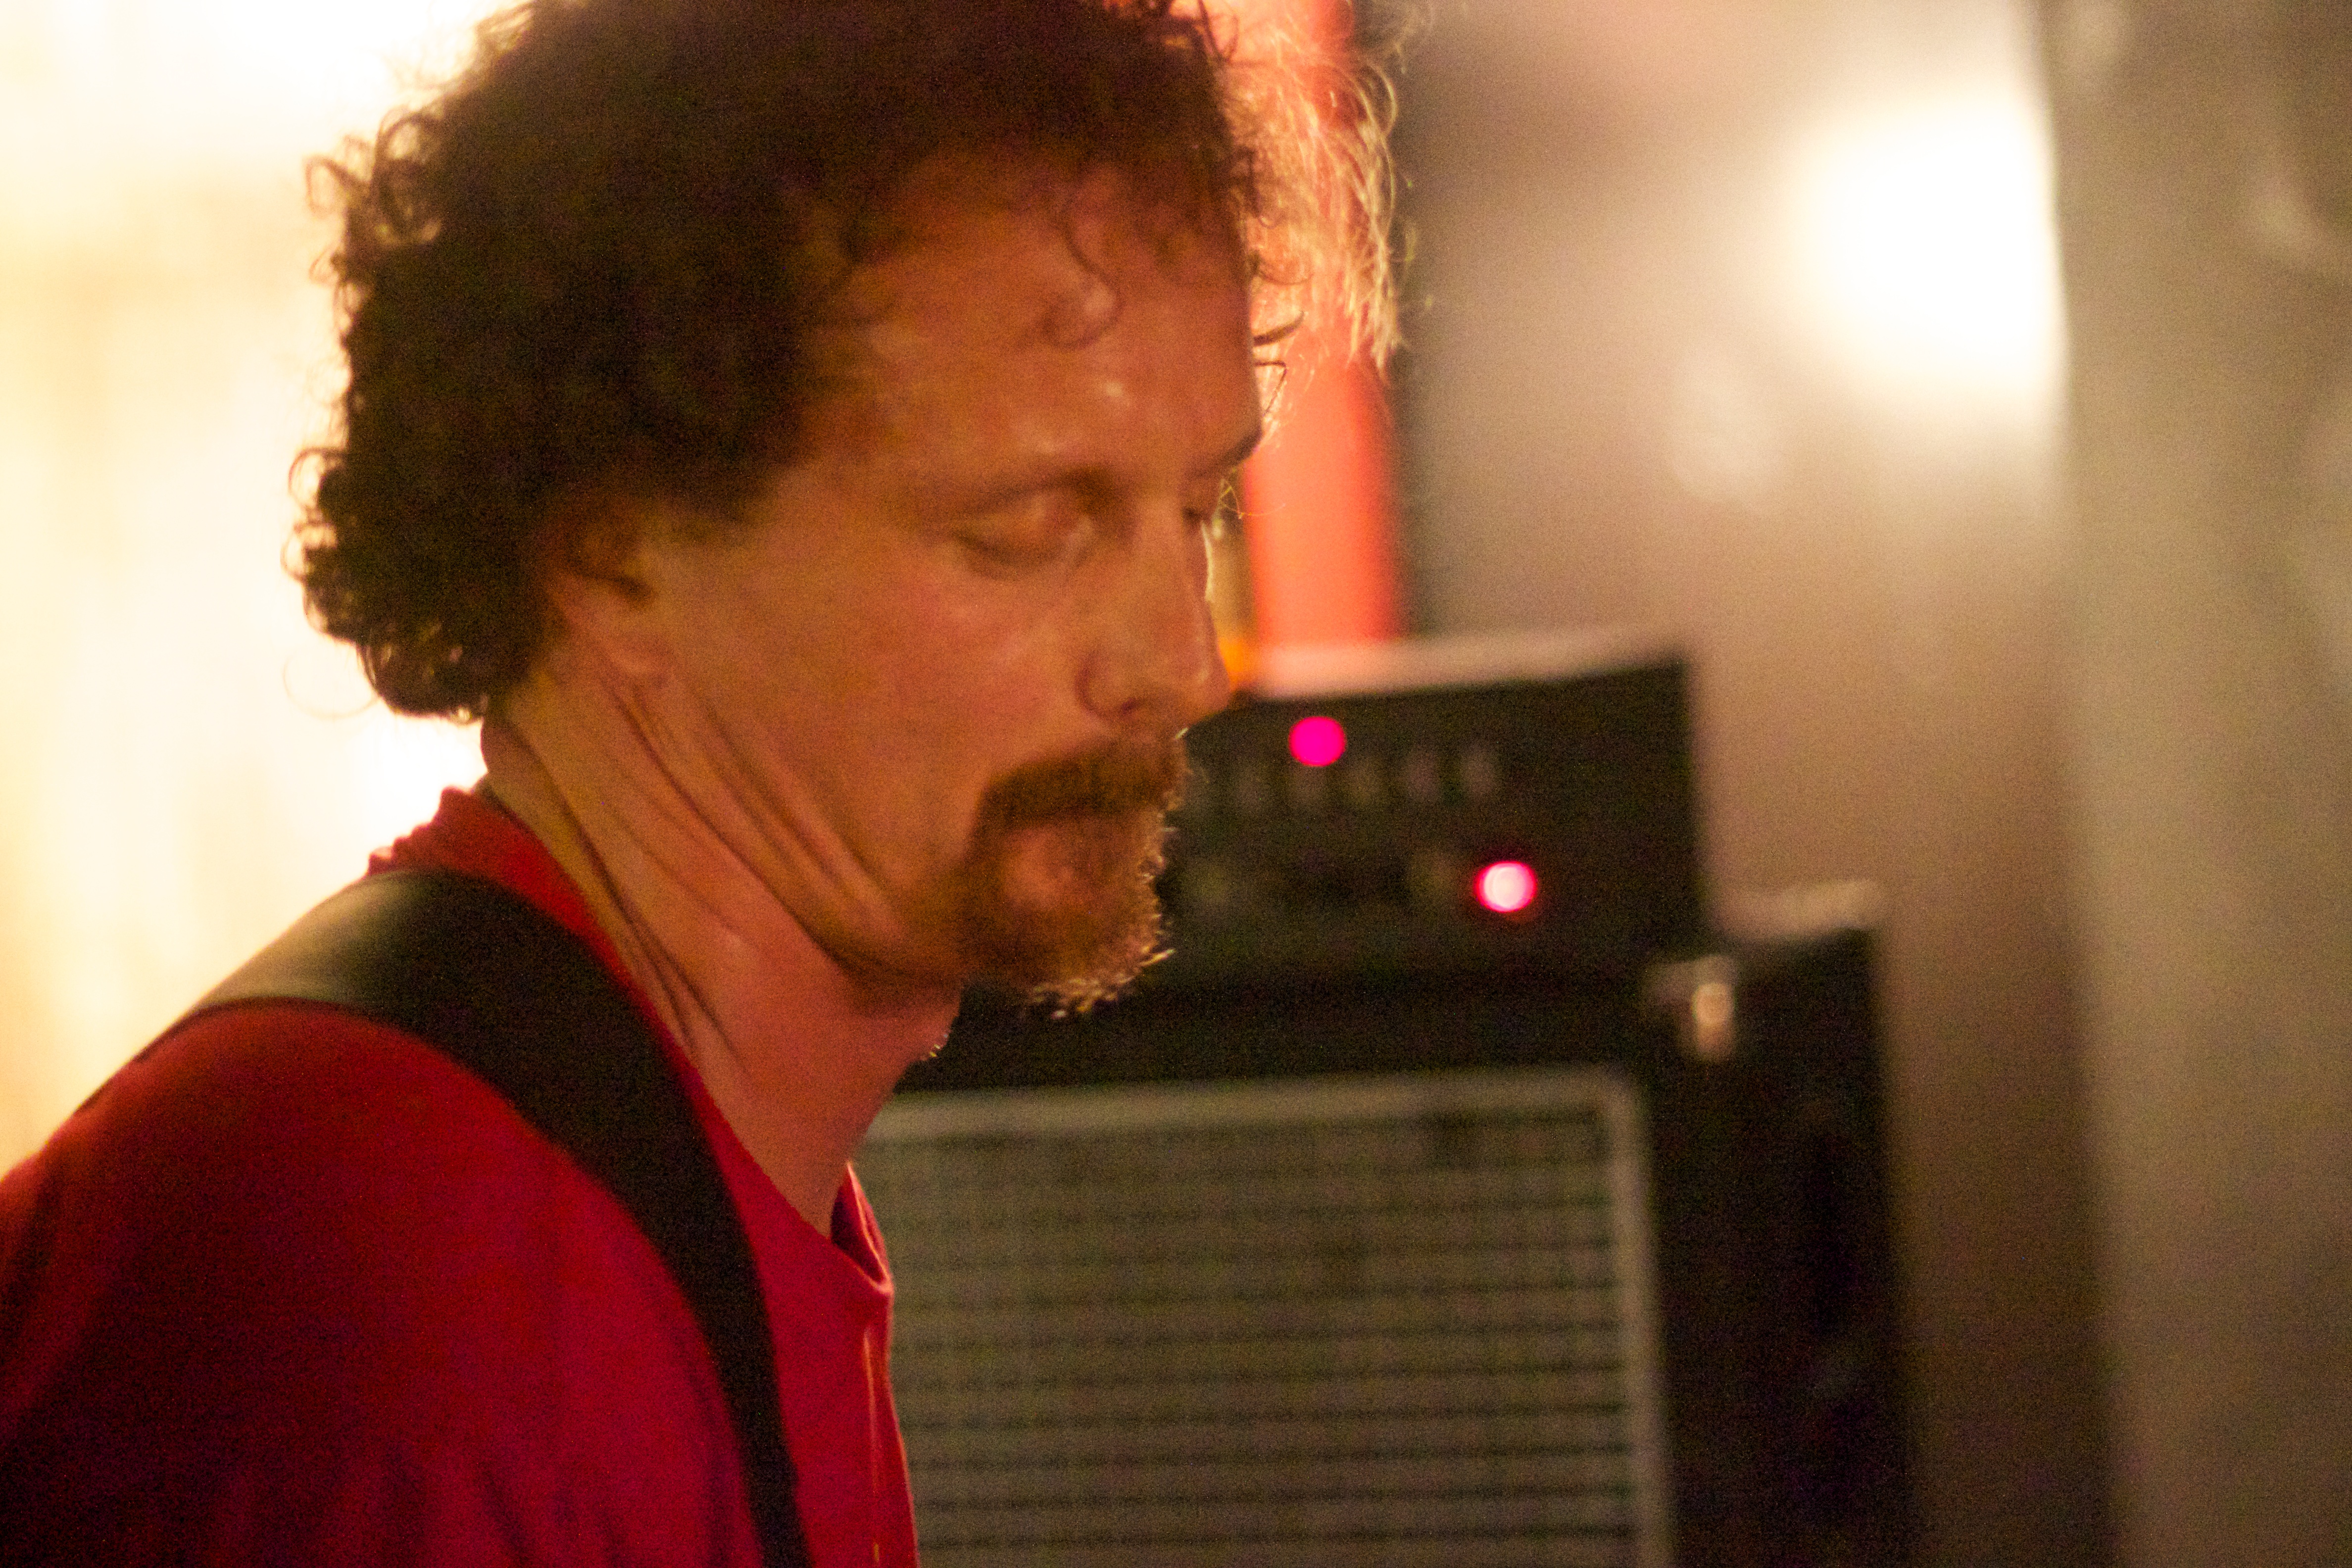
man, music, musician, singing, jamcamp, entertainment, facial hair